Courtship in the Philippines

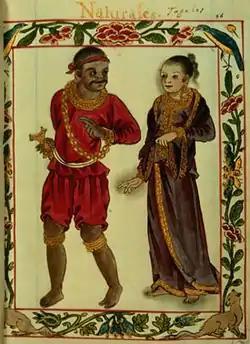
A Tagalog couple as depicted in the "Boxer Codex" of the 16th century.

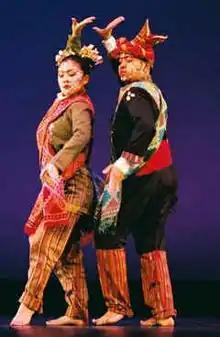
Filipino American dancers potraying a Yakan couple from Mindanao performing a wedding dance.

Apart from the general background explained above, there are other similar and unique courting practices adhered to by Filipinos in other different regions of the Philippine archipelago. In the island of Luzon, the Ilocanos also perform serenading, known to them as "tapat" (literally, "to be in front of" the home of the courted woman), which is similar to the "harana" and also to the "balagtasan" of the Tagalogs. The suitor begins singing a romantic song, then the courted lady responds by singing too. In reality, Harana is a musical exchange of messages which can be about waiting or loving or just saying no. The suitor initiates, the lady responds. As the Pamamaalam stage sets in, the suitor sings one last song and the haranistas disappear in the night.